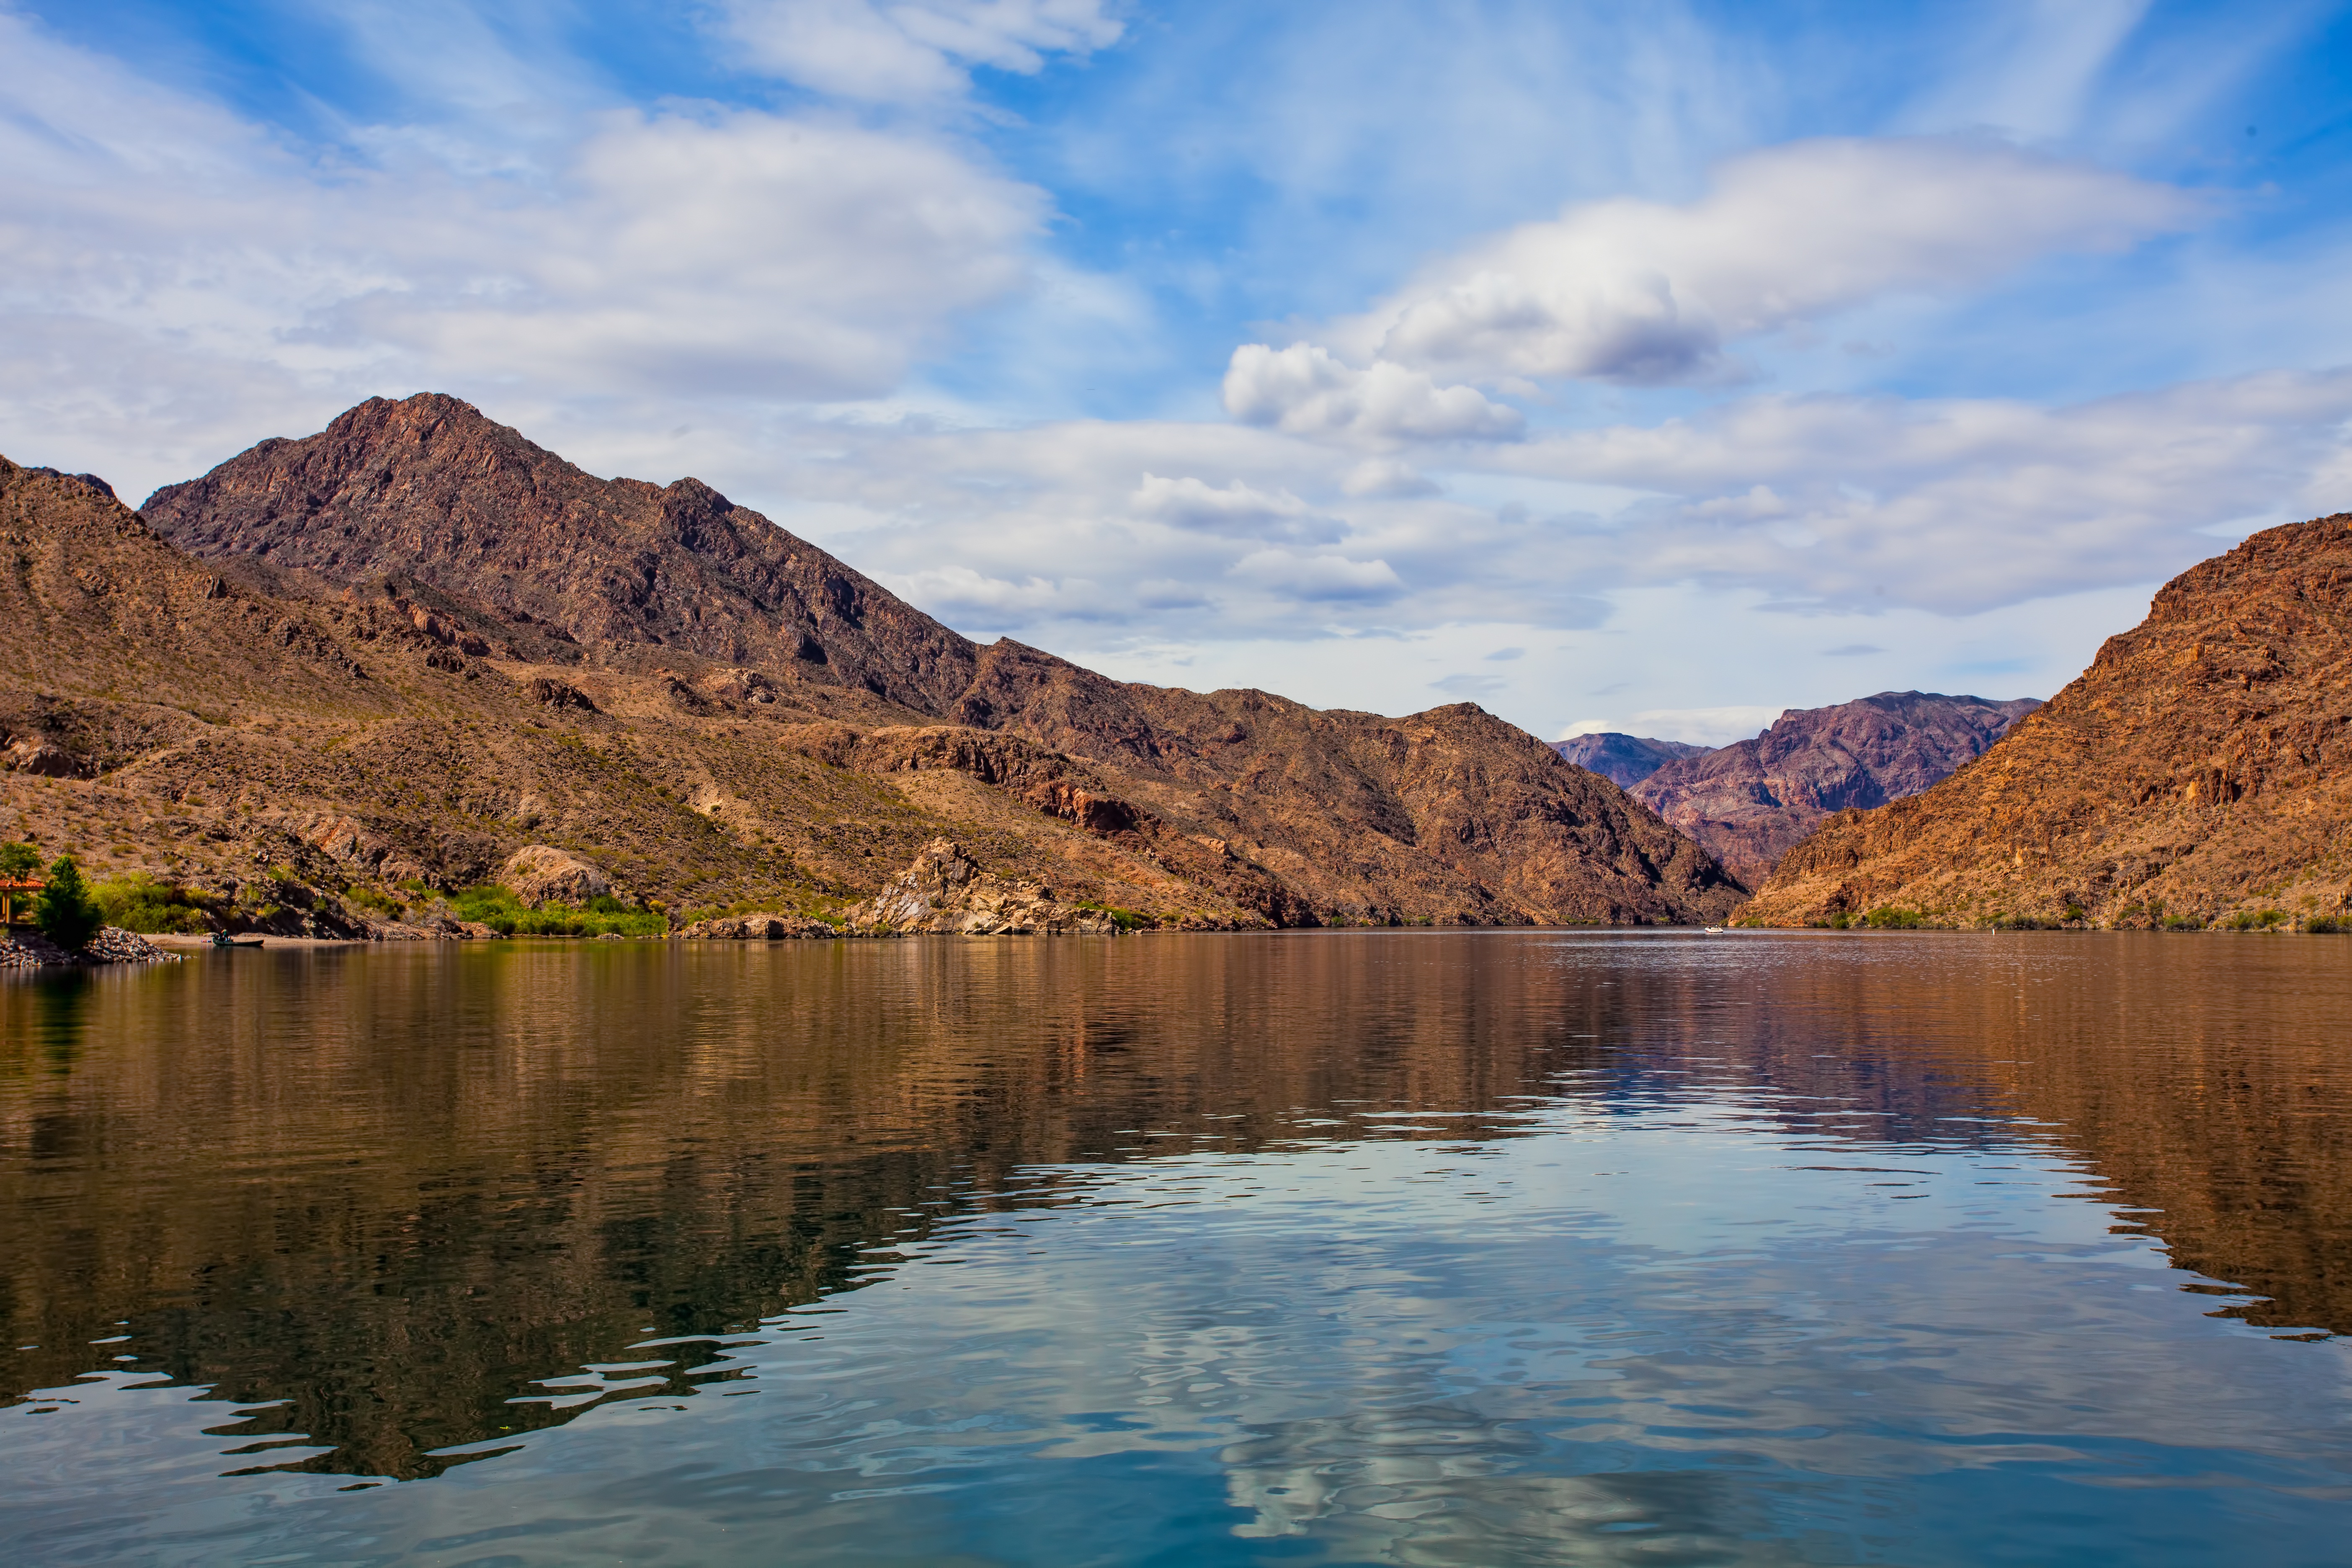
landscape, sea, water, nature, outdoor, wilderness, mountain, cloud, sky, sunshine, lake, river, valley, mountain range, summer, reflection, scenic, scenery, calm, blue, reservoir, highland, body of water, sunny, mountain lake, loch, highlands, landform, tarn, geographical feature, mountainous landforms